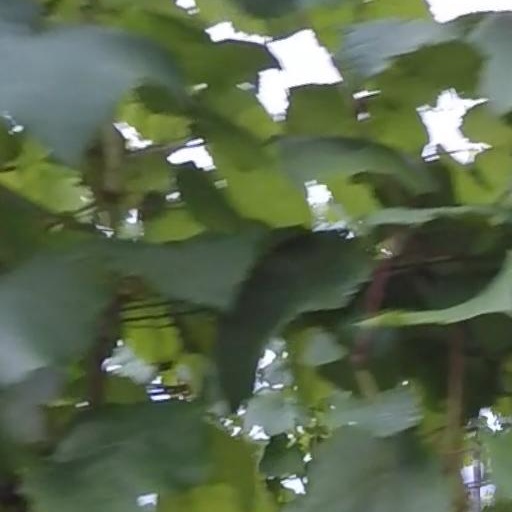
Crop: grape